Louisa Melvin Delos Mars

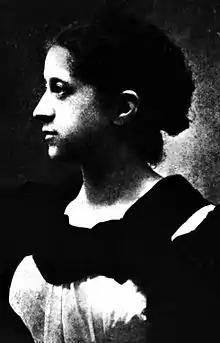
Louisa Melvin Delos Mars

Louisa Melvin Delos Mars (c.1860 – after 1926) was a late 19th-century African-American singer and composer who was active in Providence, Rhode Island, and Boston, Massachusetts. She was one of the first black women to achieve recognition as a composer, and was one of the first black students to graduate from the New England Conservatory. She is best known for composing five full length operettas.